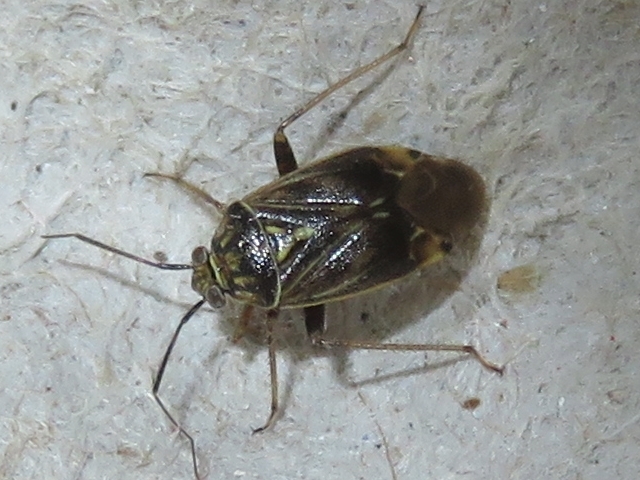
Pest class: lygus_bug